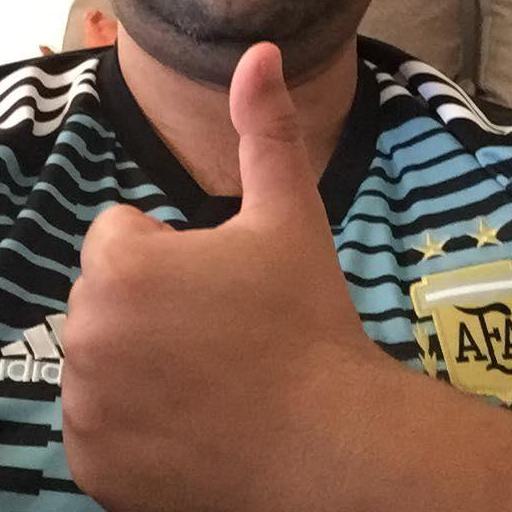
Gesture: like